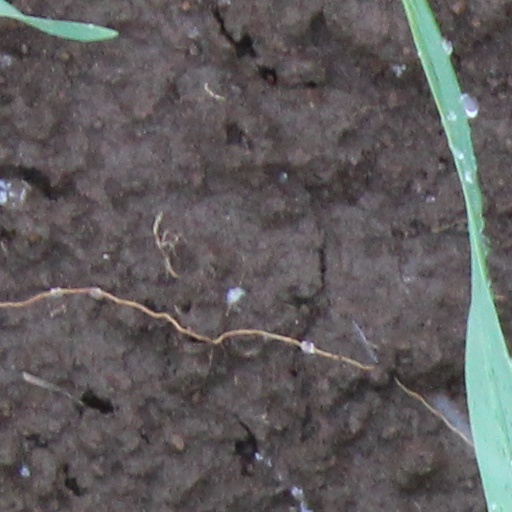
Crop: wheat